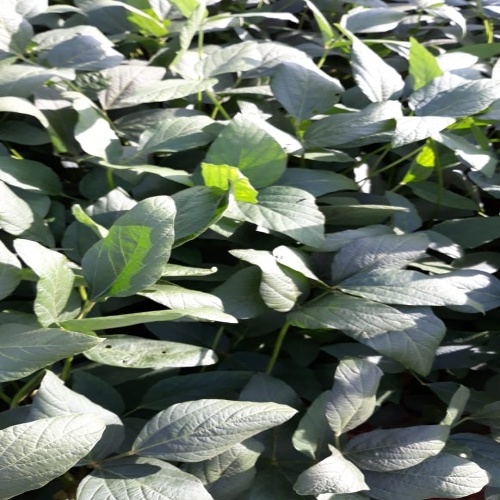
Label: Diabrotica_speciosa